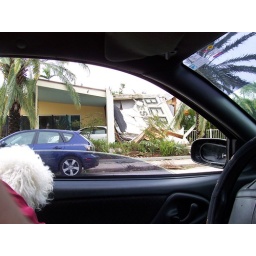
A building and car in my neighborhood that didn't make it so good.